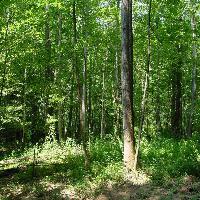
Weather: sun or clear